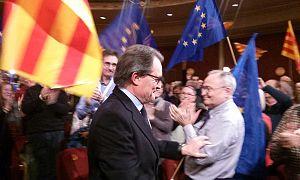
Démocratie et liberté est le nom d'une coalition politique de Catalogne qui s'est présentée aux élections générales espagnoles de 2015.